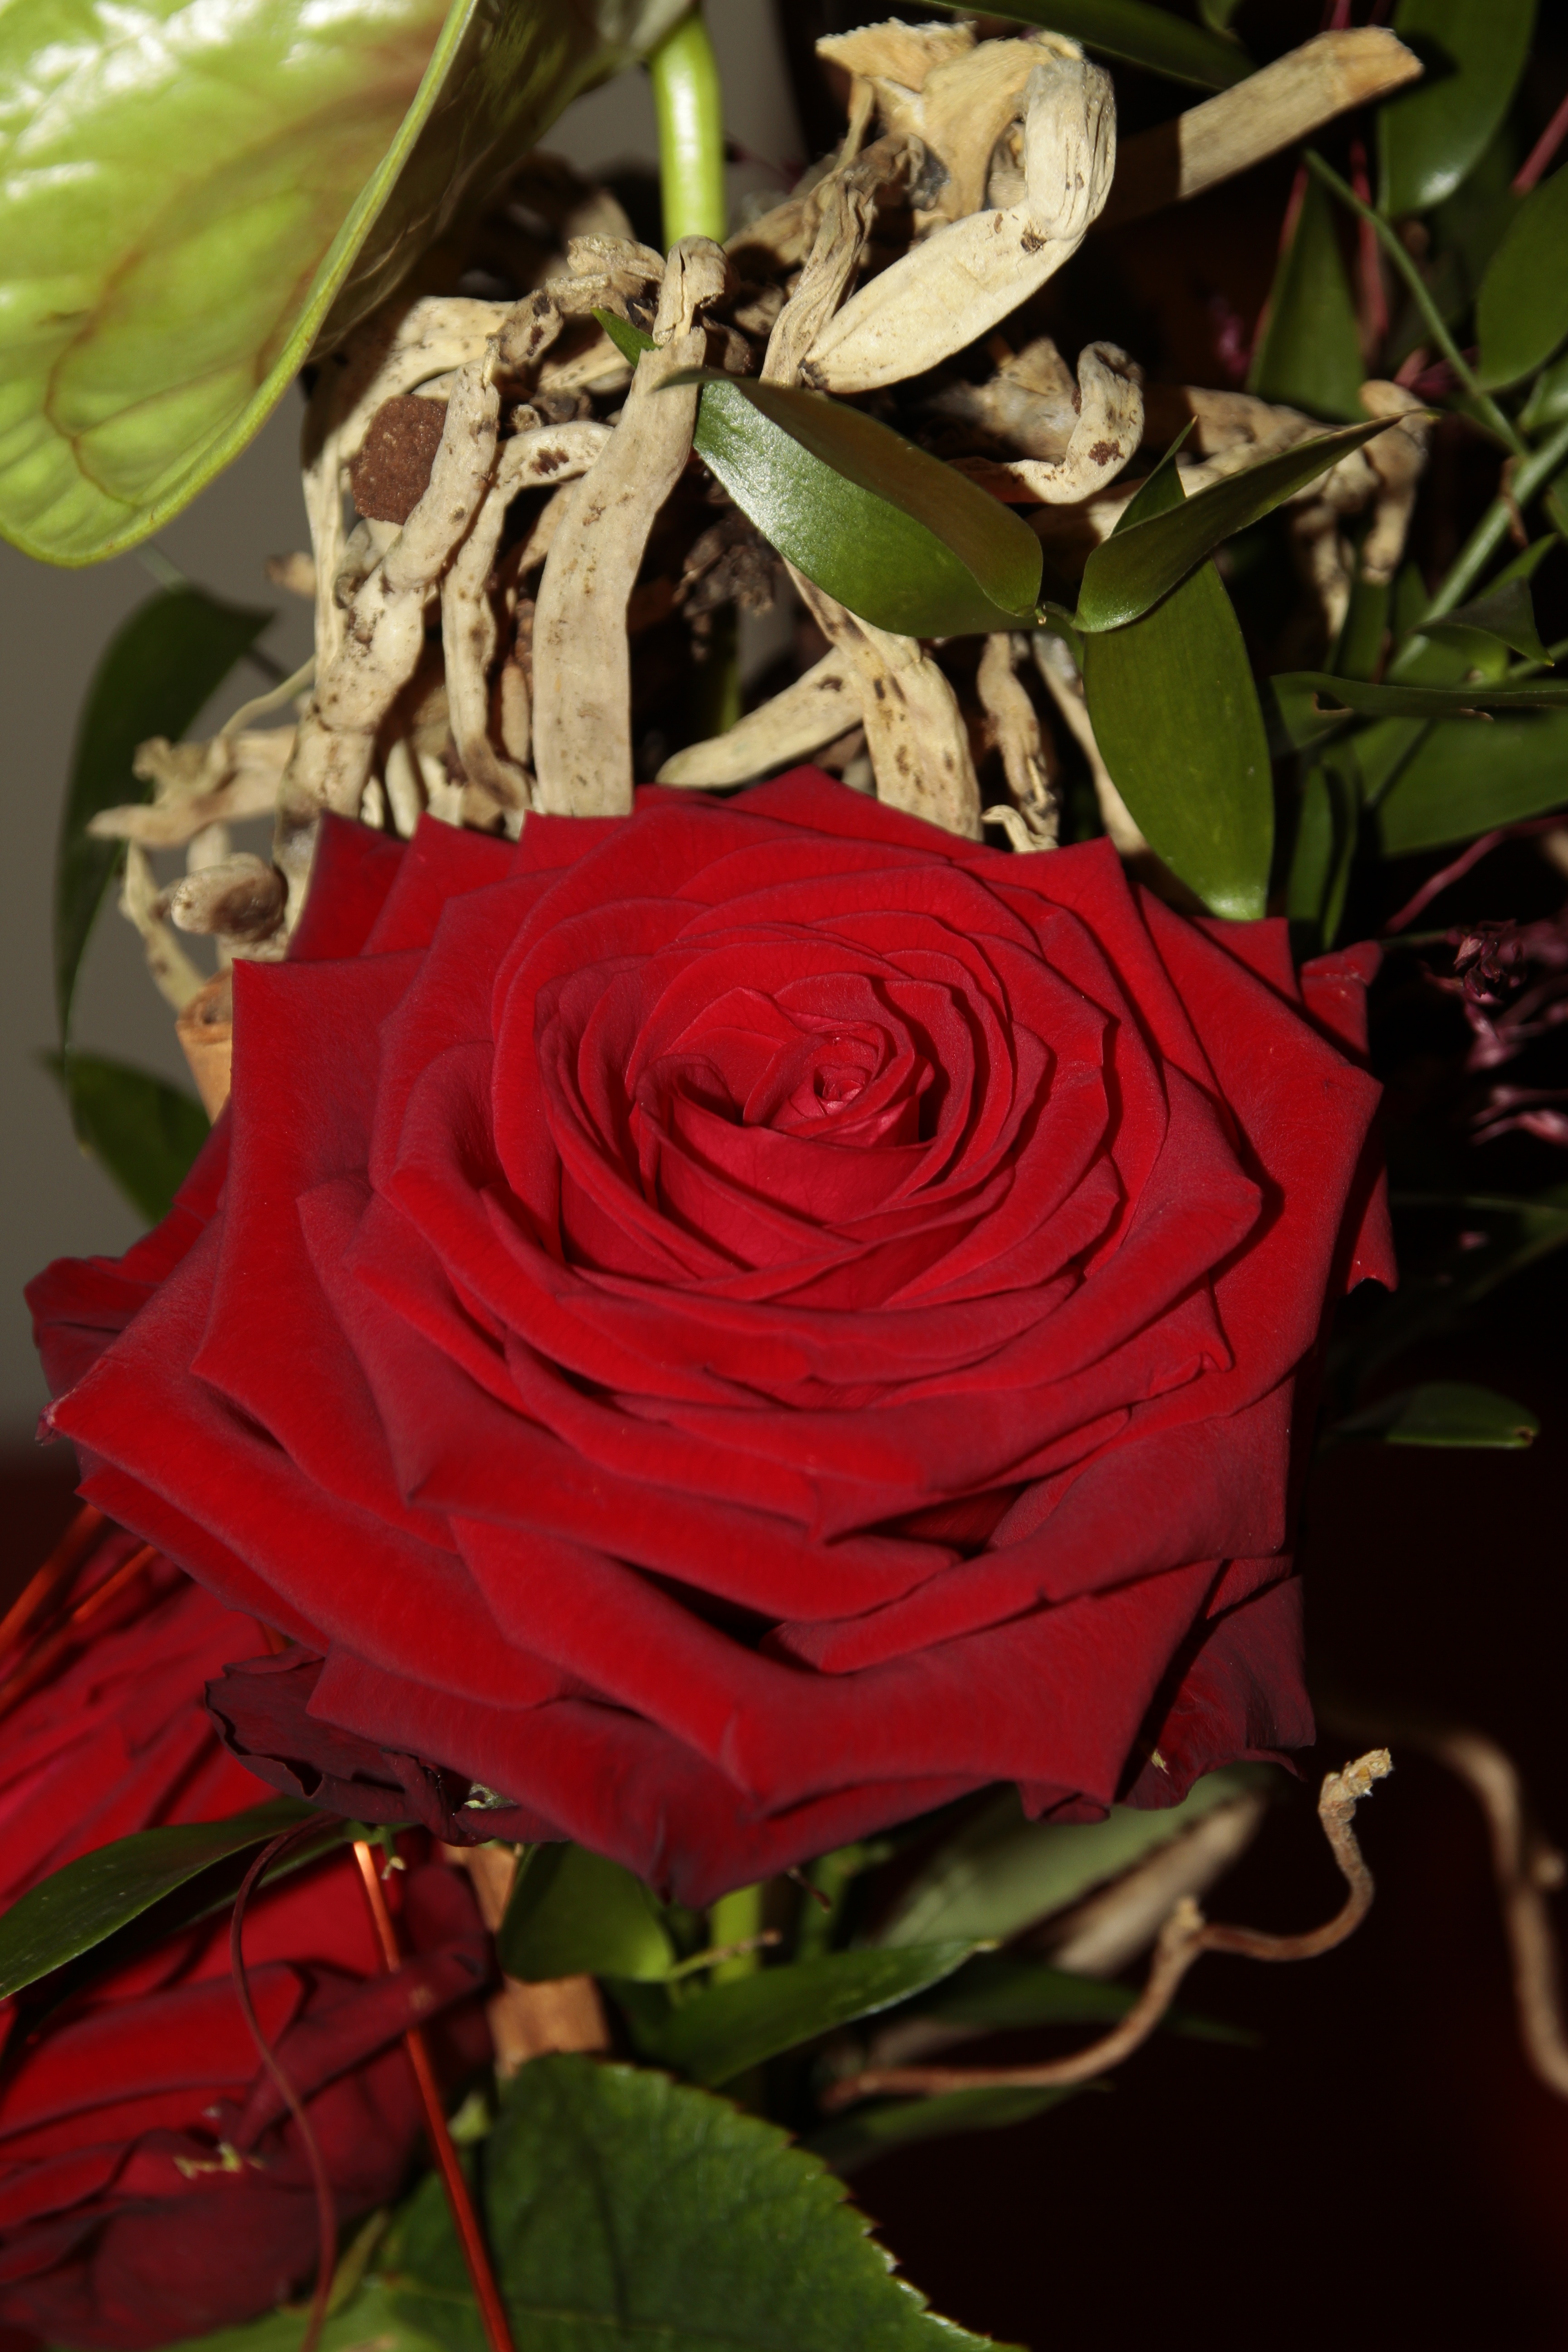
blossom, open, plant, flower, petal, bloom, gift, rose, green, red, botany, pink, flora, blossoms, smell, floristry, fragrance, flowering plant, garden roses, rose family, flower bouquet, floral design, richen, plant stem, land plant, flower arranging